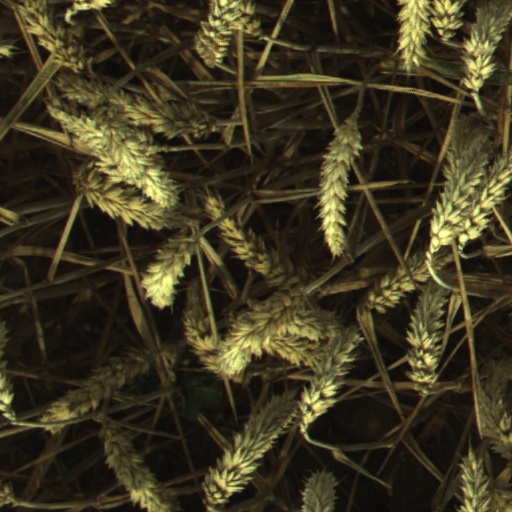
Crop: wheat